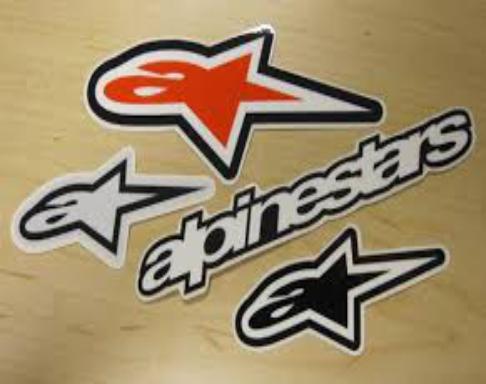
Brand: alpinestars-1
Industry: Clothes